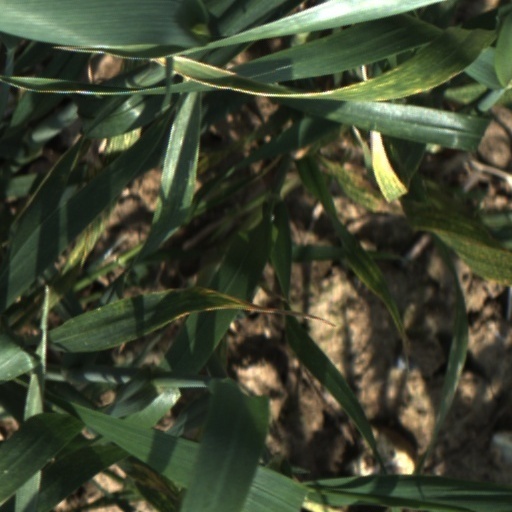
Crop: wheat